Wamesit Canal-Whipple Mill Industrial Complex

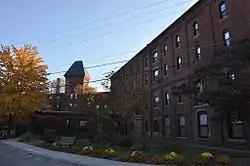

The Wamesit Canal-Whipple Mill Industrial Complex is a historic mill and canal at 576 Lawrence Street in Lowell, Massachusetts. This industrial area of Lowell, located on the Concord River, underwent a major expansion from a more modest millworks in the mid-19th century by Oliver Whipple, a manufacturer of gunpowder.